Torra di Prunete

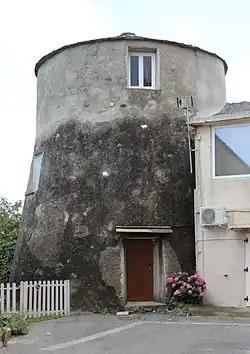

The Tower of Prunete or Tower of Scalo Vecchio is a Genoese tower located in the commune of Cervione on the east coast of the Corsica. The tower has been converted into a house.